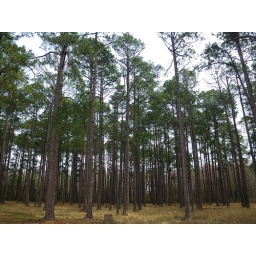
pine trees in ben hill county georgia